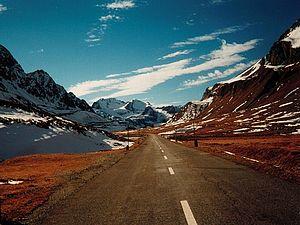
Le col de l'Albula, situé à 2 312 m, relie Bergün/Bravuogn dans la vallée de l'Albula à La Punt dans la vallée de la Haute-Engadine. Point de passage au travers de la chaîne éponyme, le col est situé dans le canton des Grisons, en Suisse.
La liste des plus hauts cols routiers des Alpes suisses est dominée par un col à plus de 2 500 mètres d'altitude et seize cols à plus de 2 000 mètres d'altitude. En tête se trouve le plus haut col routier des Alpes suisses, le col de l'Umbrail, à 2 503 mètres d’altitude. Pour sa part, le col de la Bernina à 2 328 mètres d'altitude est le plus haut col de Suisse et des Alpes à rester ouvert toute l'année. Une partie des cols sont aussi des cols ferroviaires, pour beaucoup situés sur les lignes touristiques Glacier Express et Bernina Express. Sur les 13 premiers cols de la liste, quatre sont des cols frontières entre la Suisse et l'Italie.